Love Affairs (1927 film)

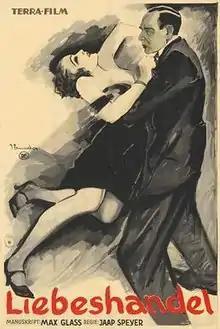

Love Affairs is a 1927 German silent film directed by Jaap Speyer and starring Anita Dorris, Anton Pointner, and Albert Steinrück.